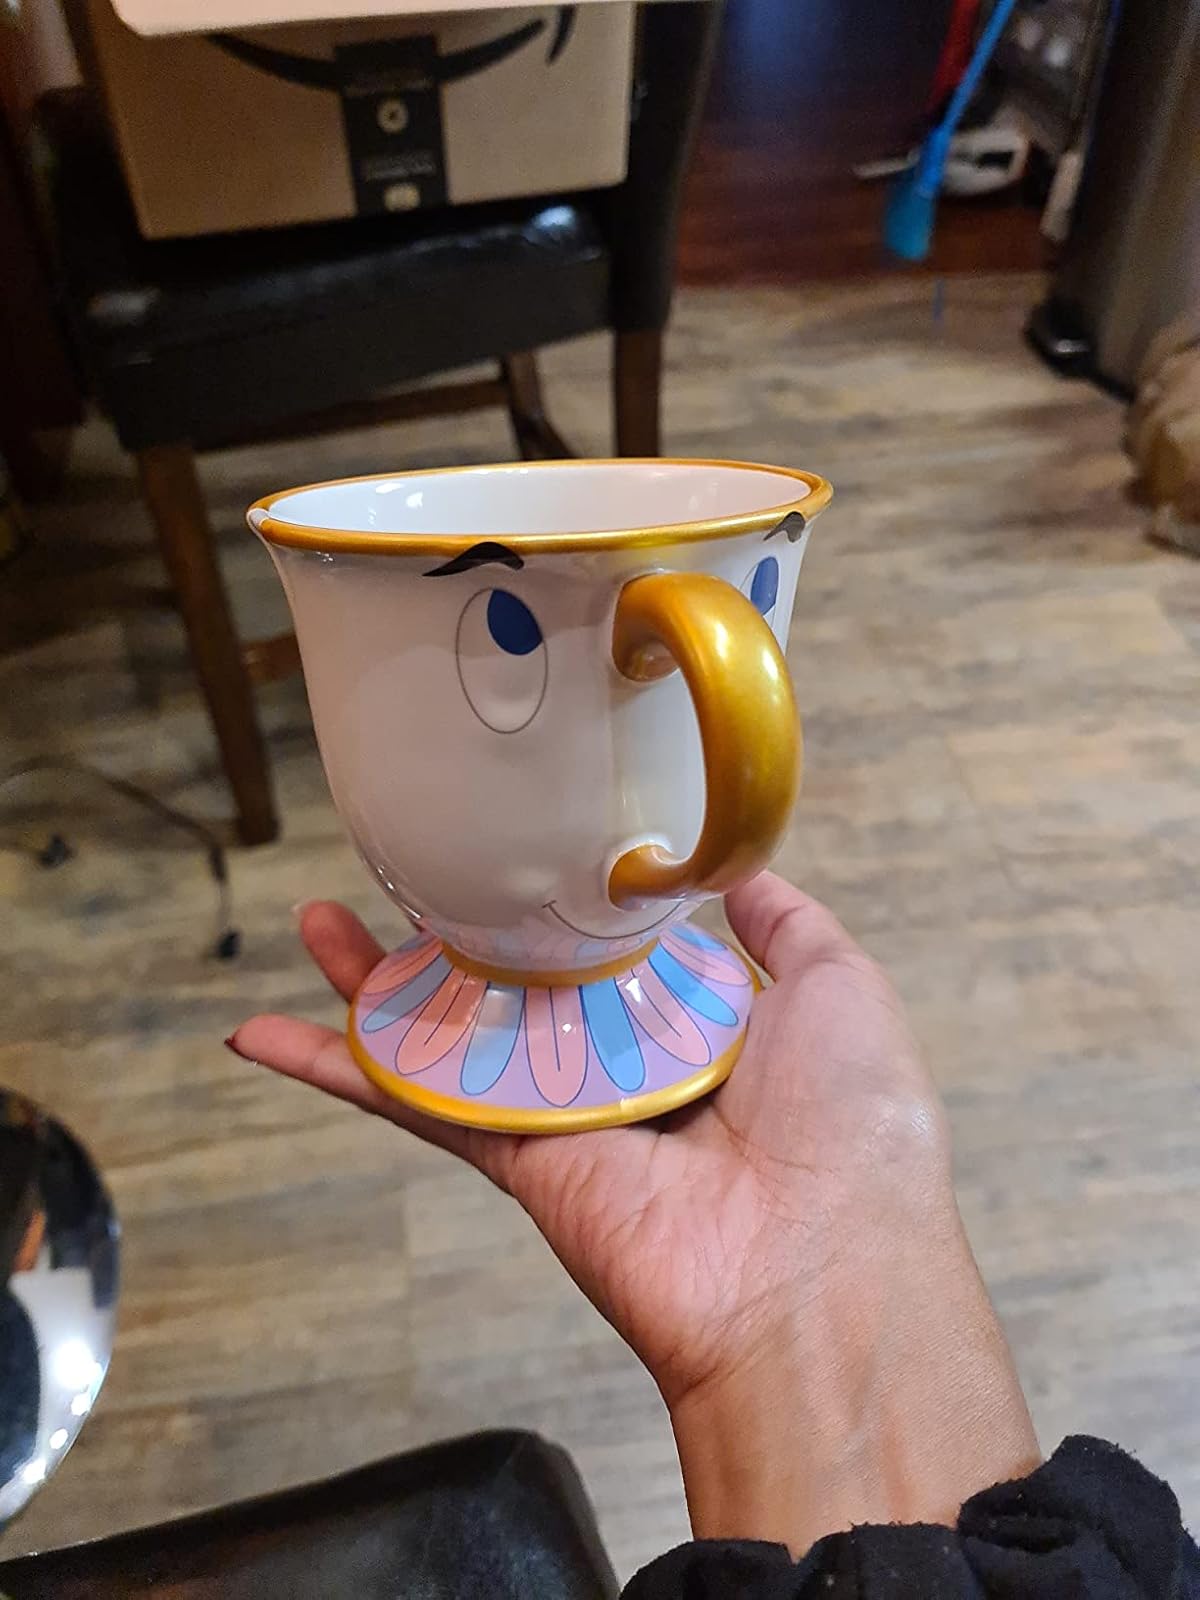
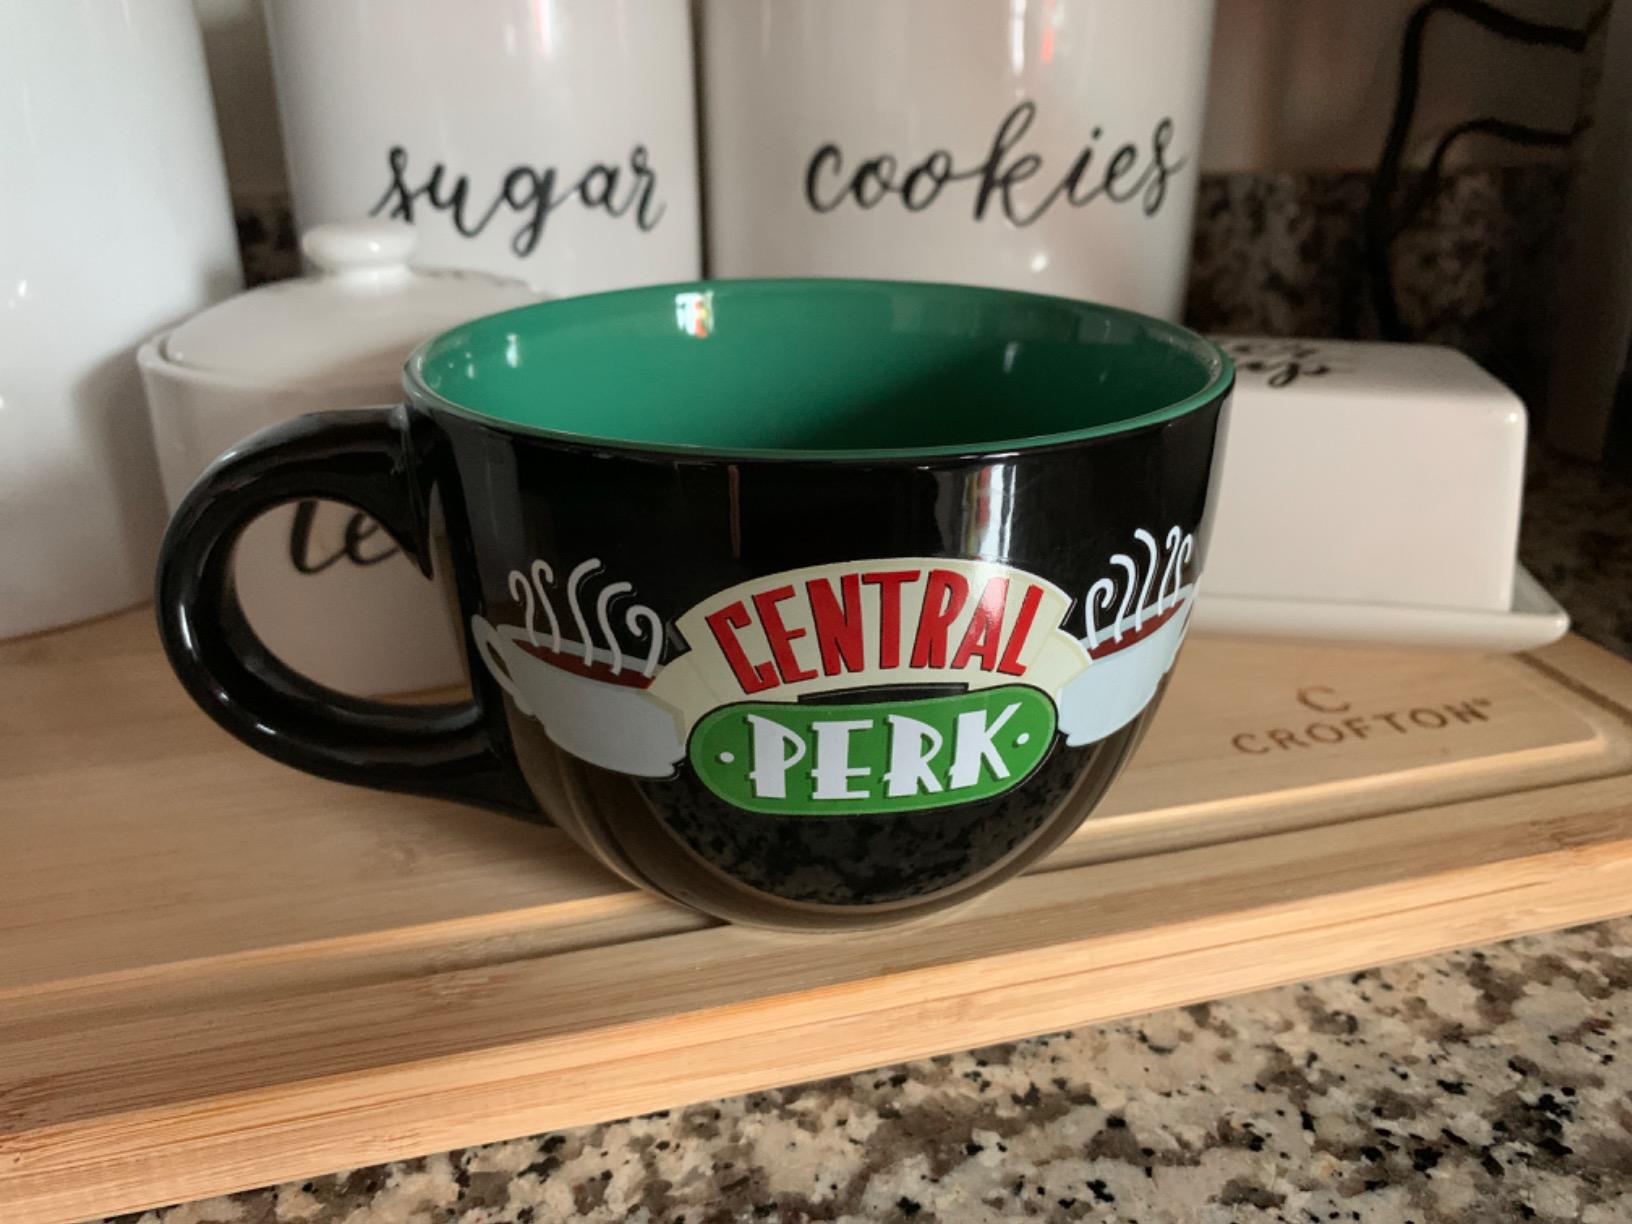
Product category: items_mug
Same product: no